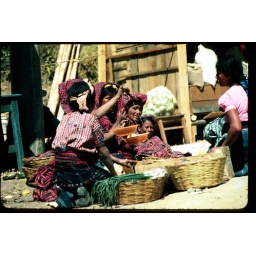
Taken in 1977 after the 1976 earthquake which destroyed the old market building so the market was held outdoors for several years.